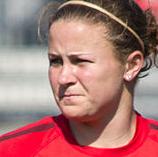
Age: 21